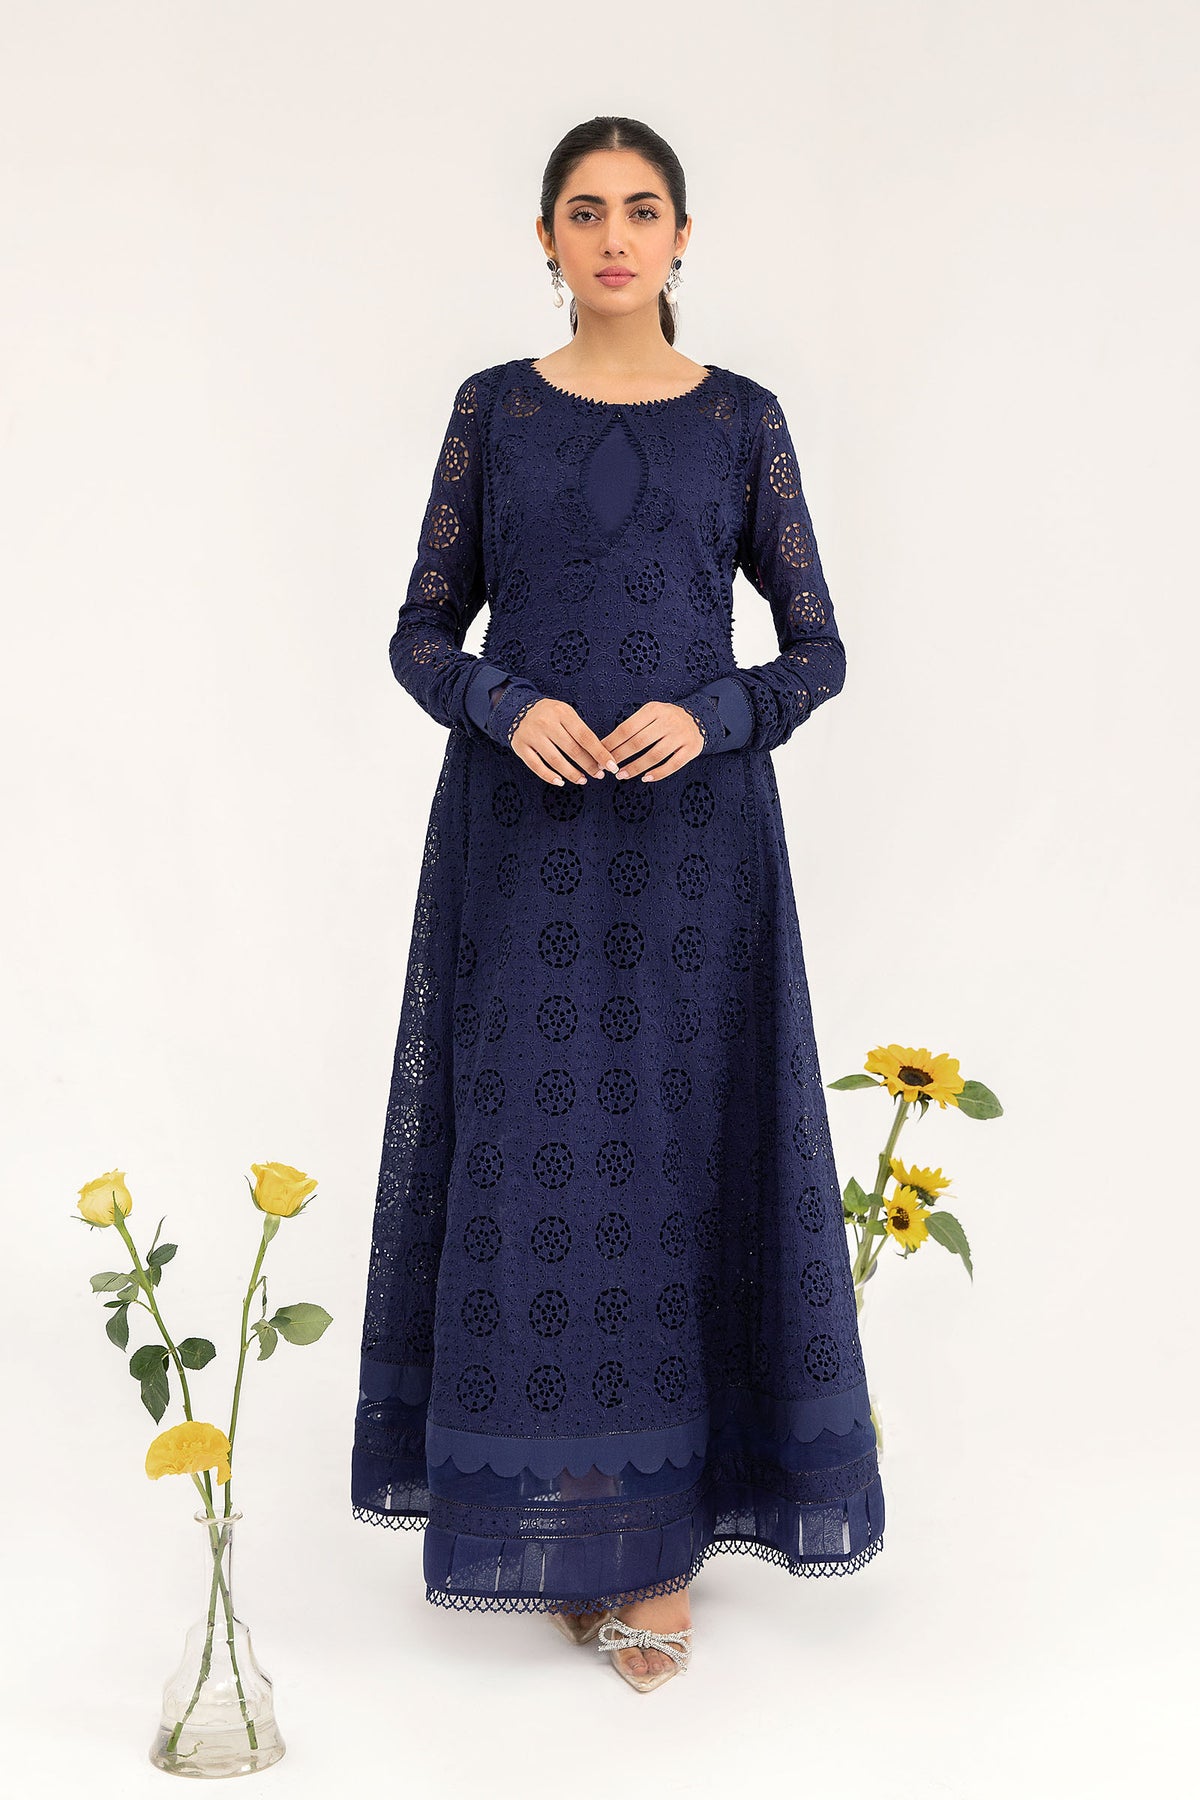
navy embroidered long sleeve long kurt